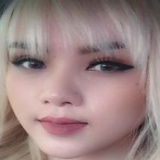
ca sĩ Thiều Bảo Trâm